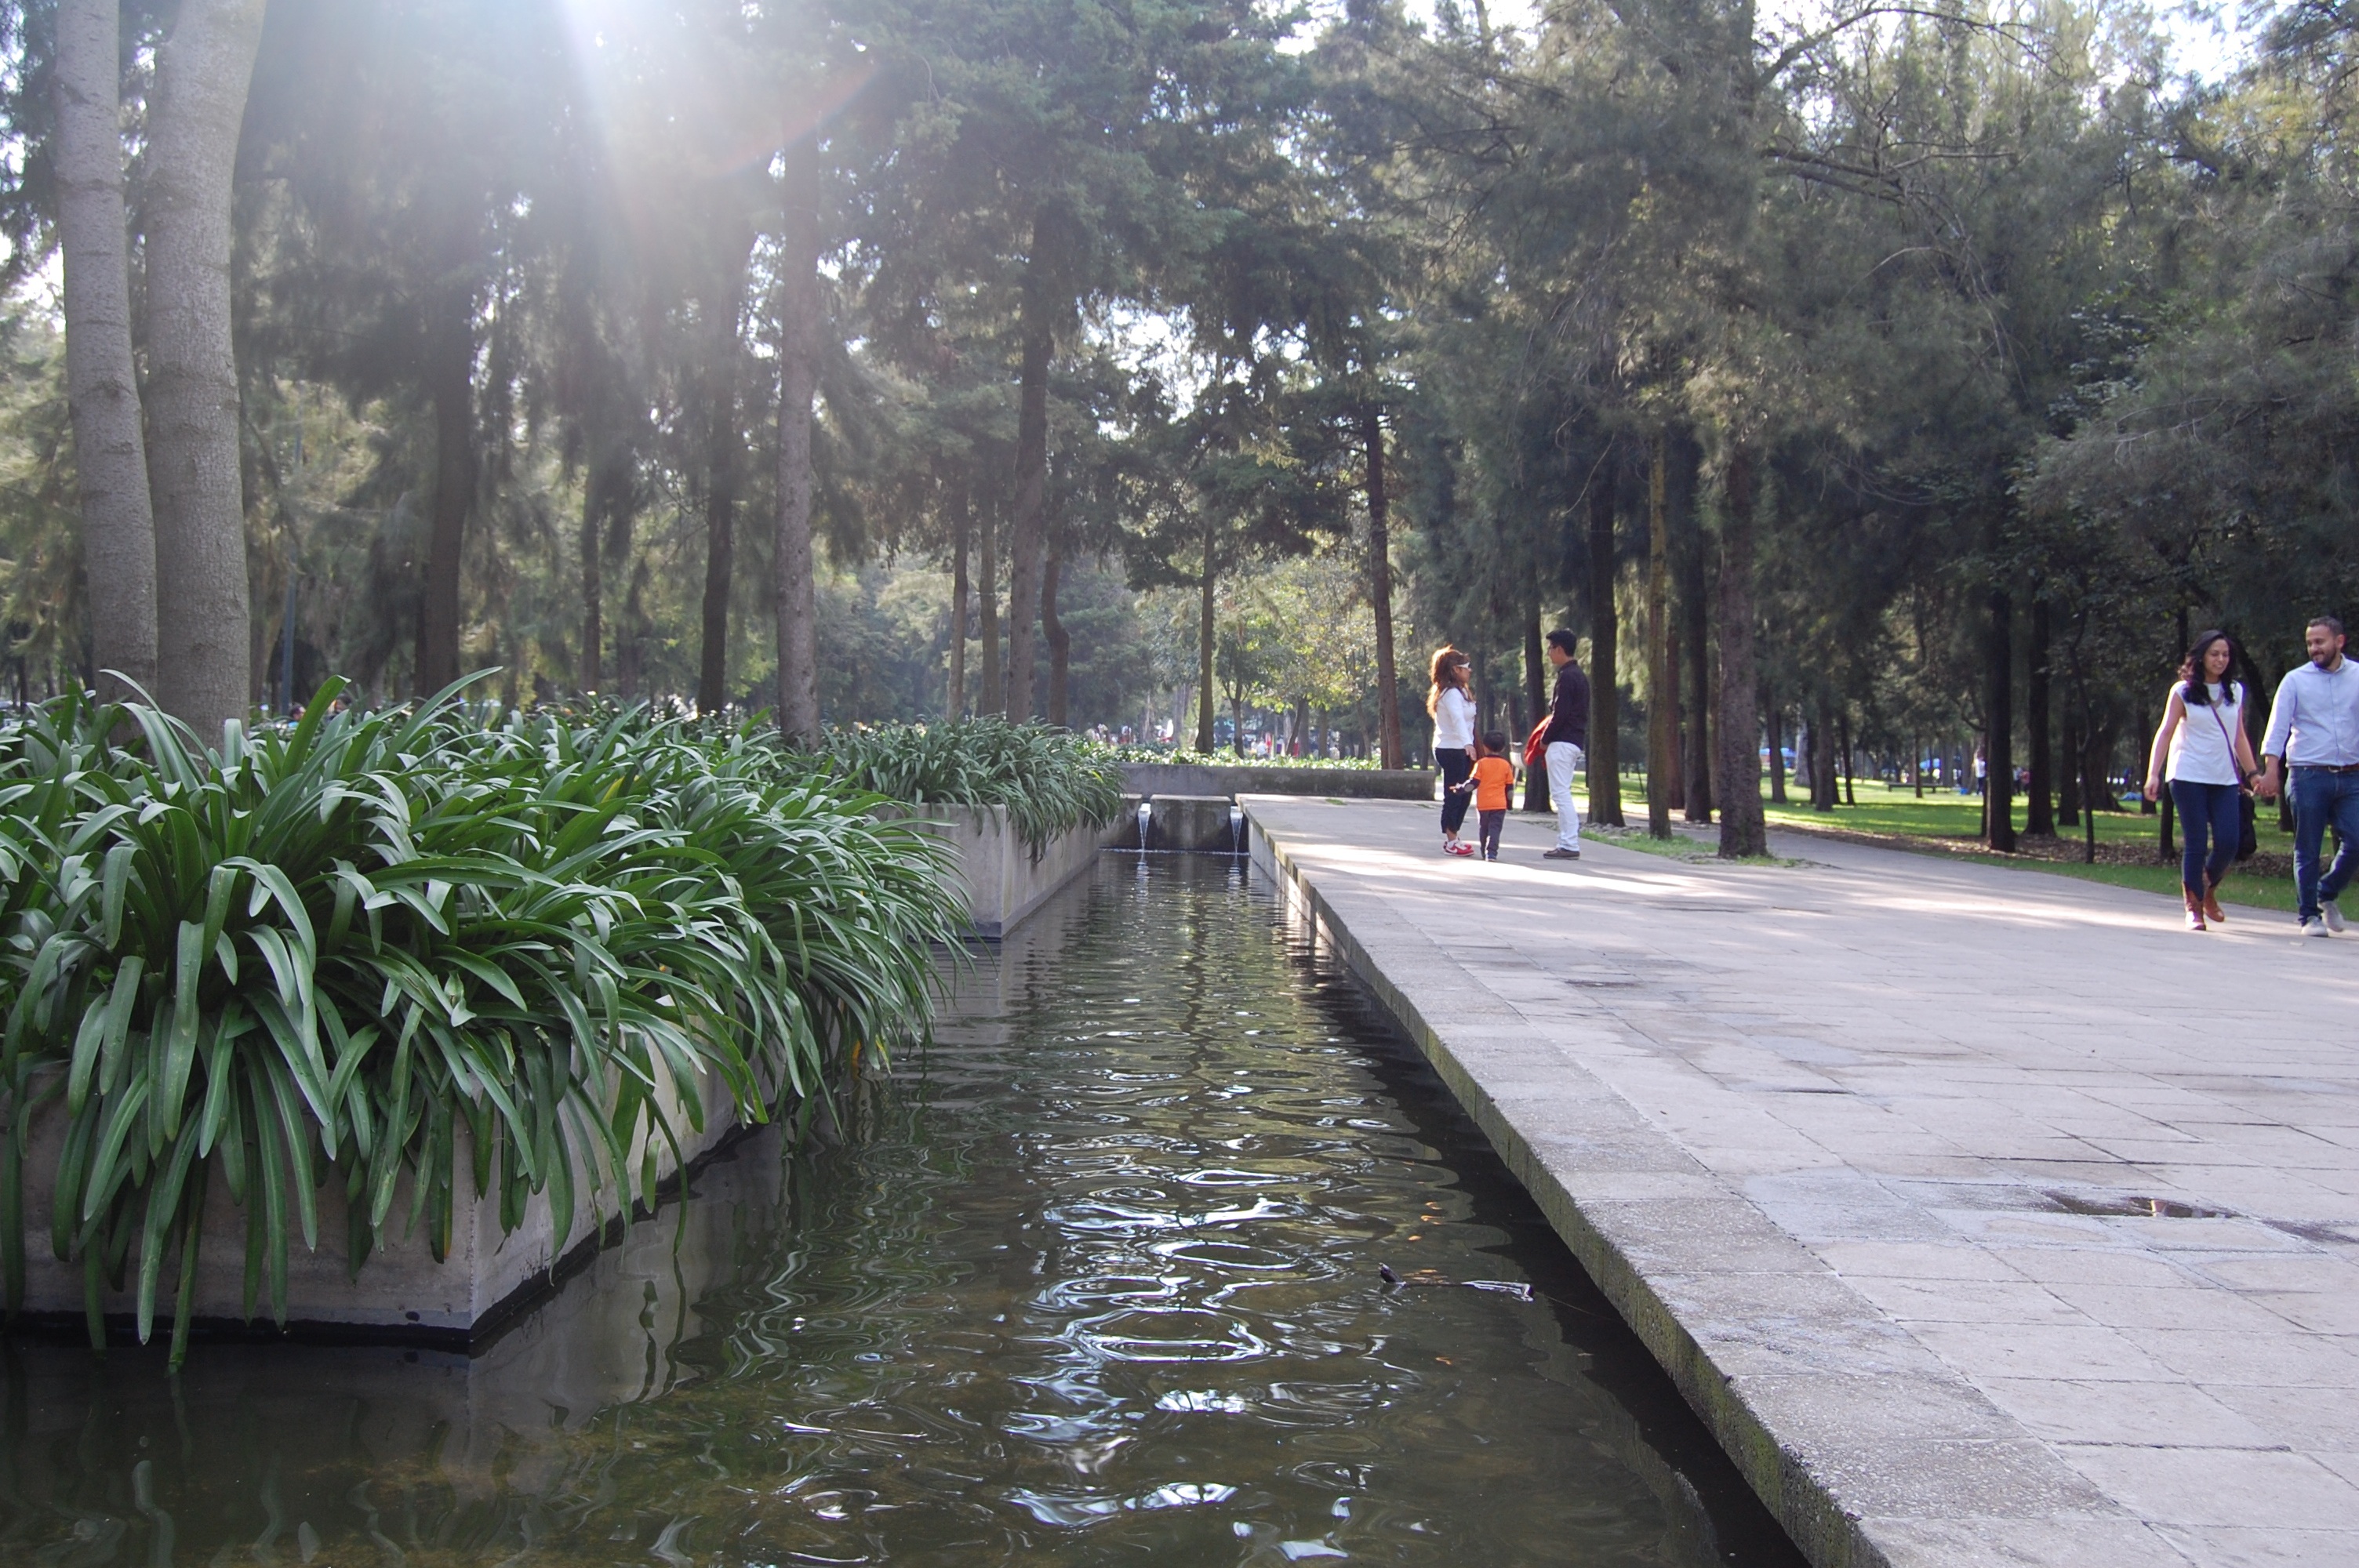
tree, water, river, canal, walkway, park, waterway, source, gardens, afternoon